Chapel of San Fausto

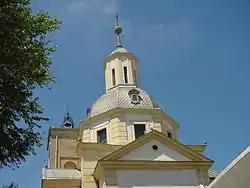

The Chapel of San Fausto (Spanish: "Capilla de San Fausto") is a chapel located in Mejorada del Campo, Spain. It was declared "Bien de Interés Cultural" in 1986.